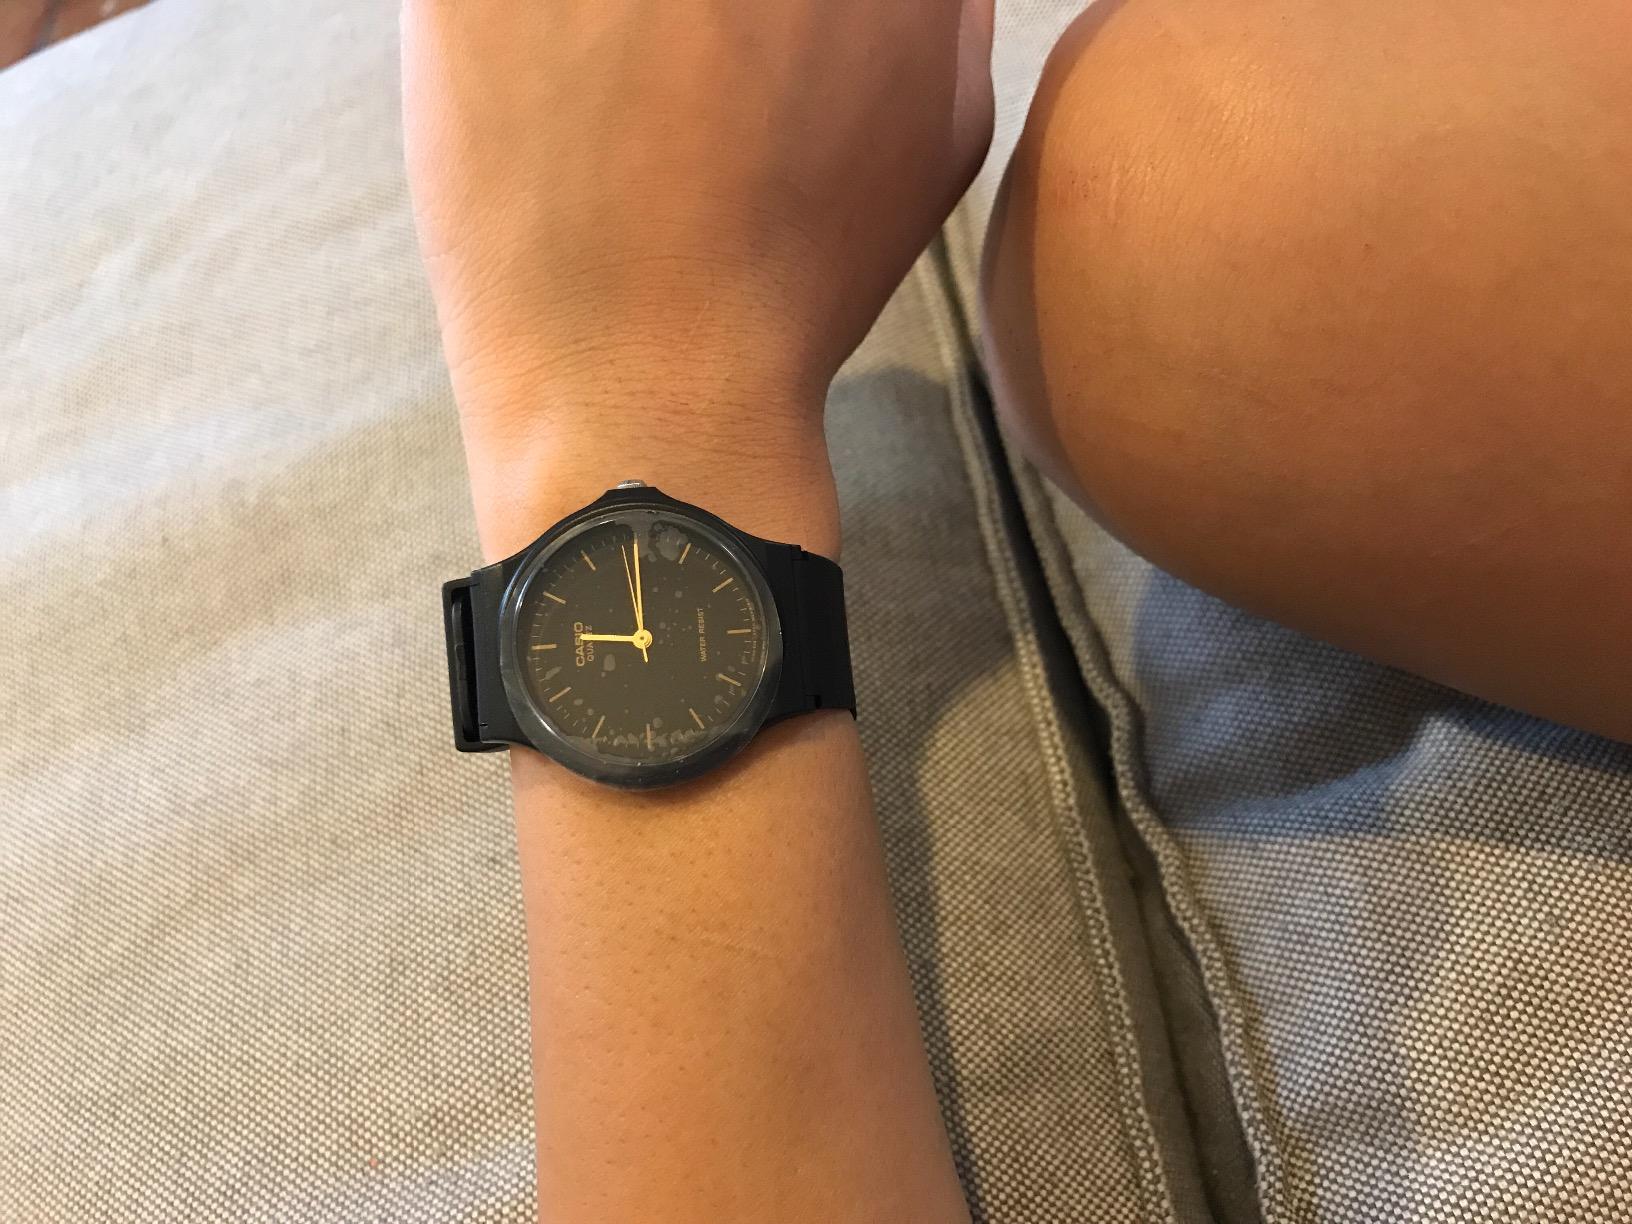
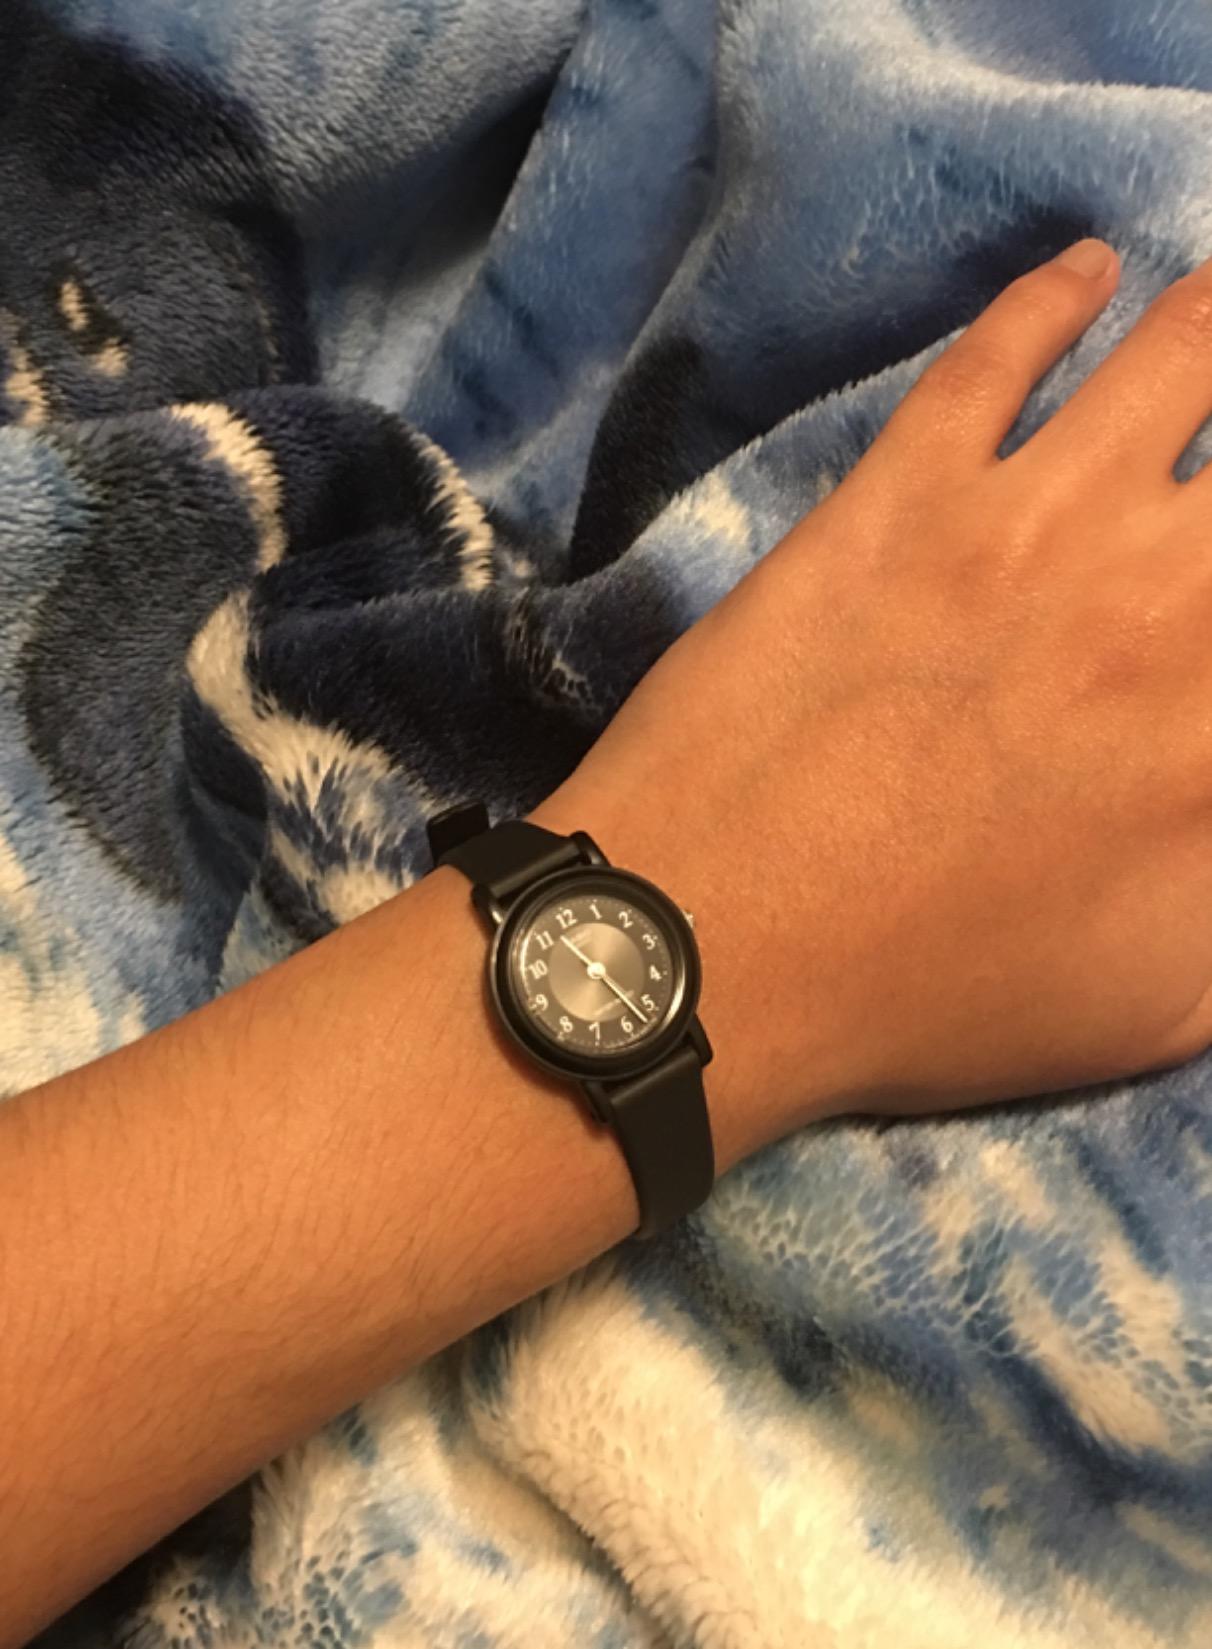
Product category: accessories_watch
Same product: no